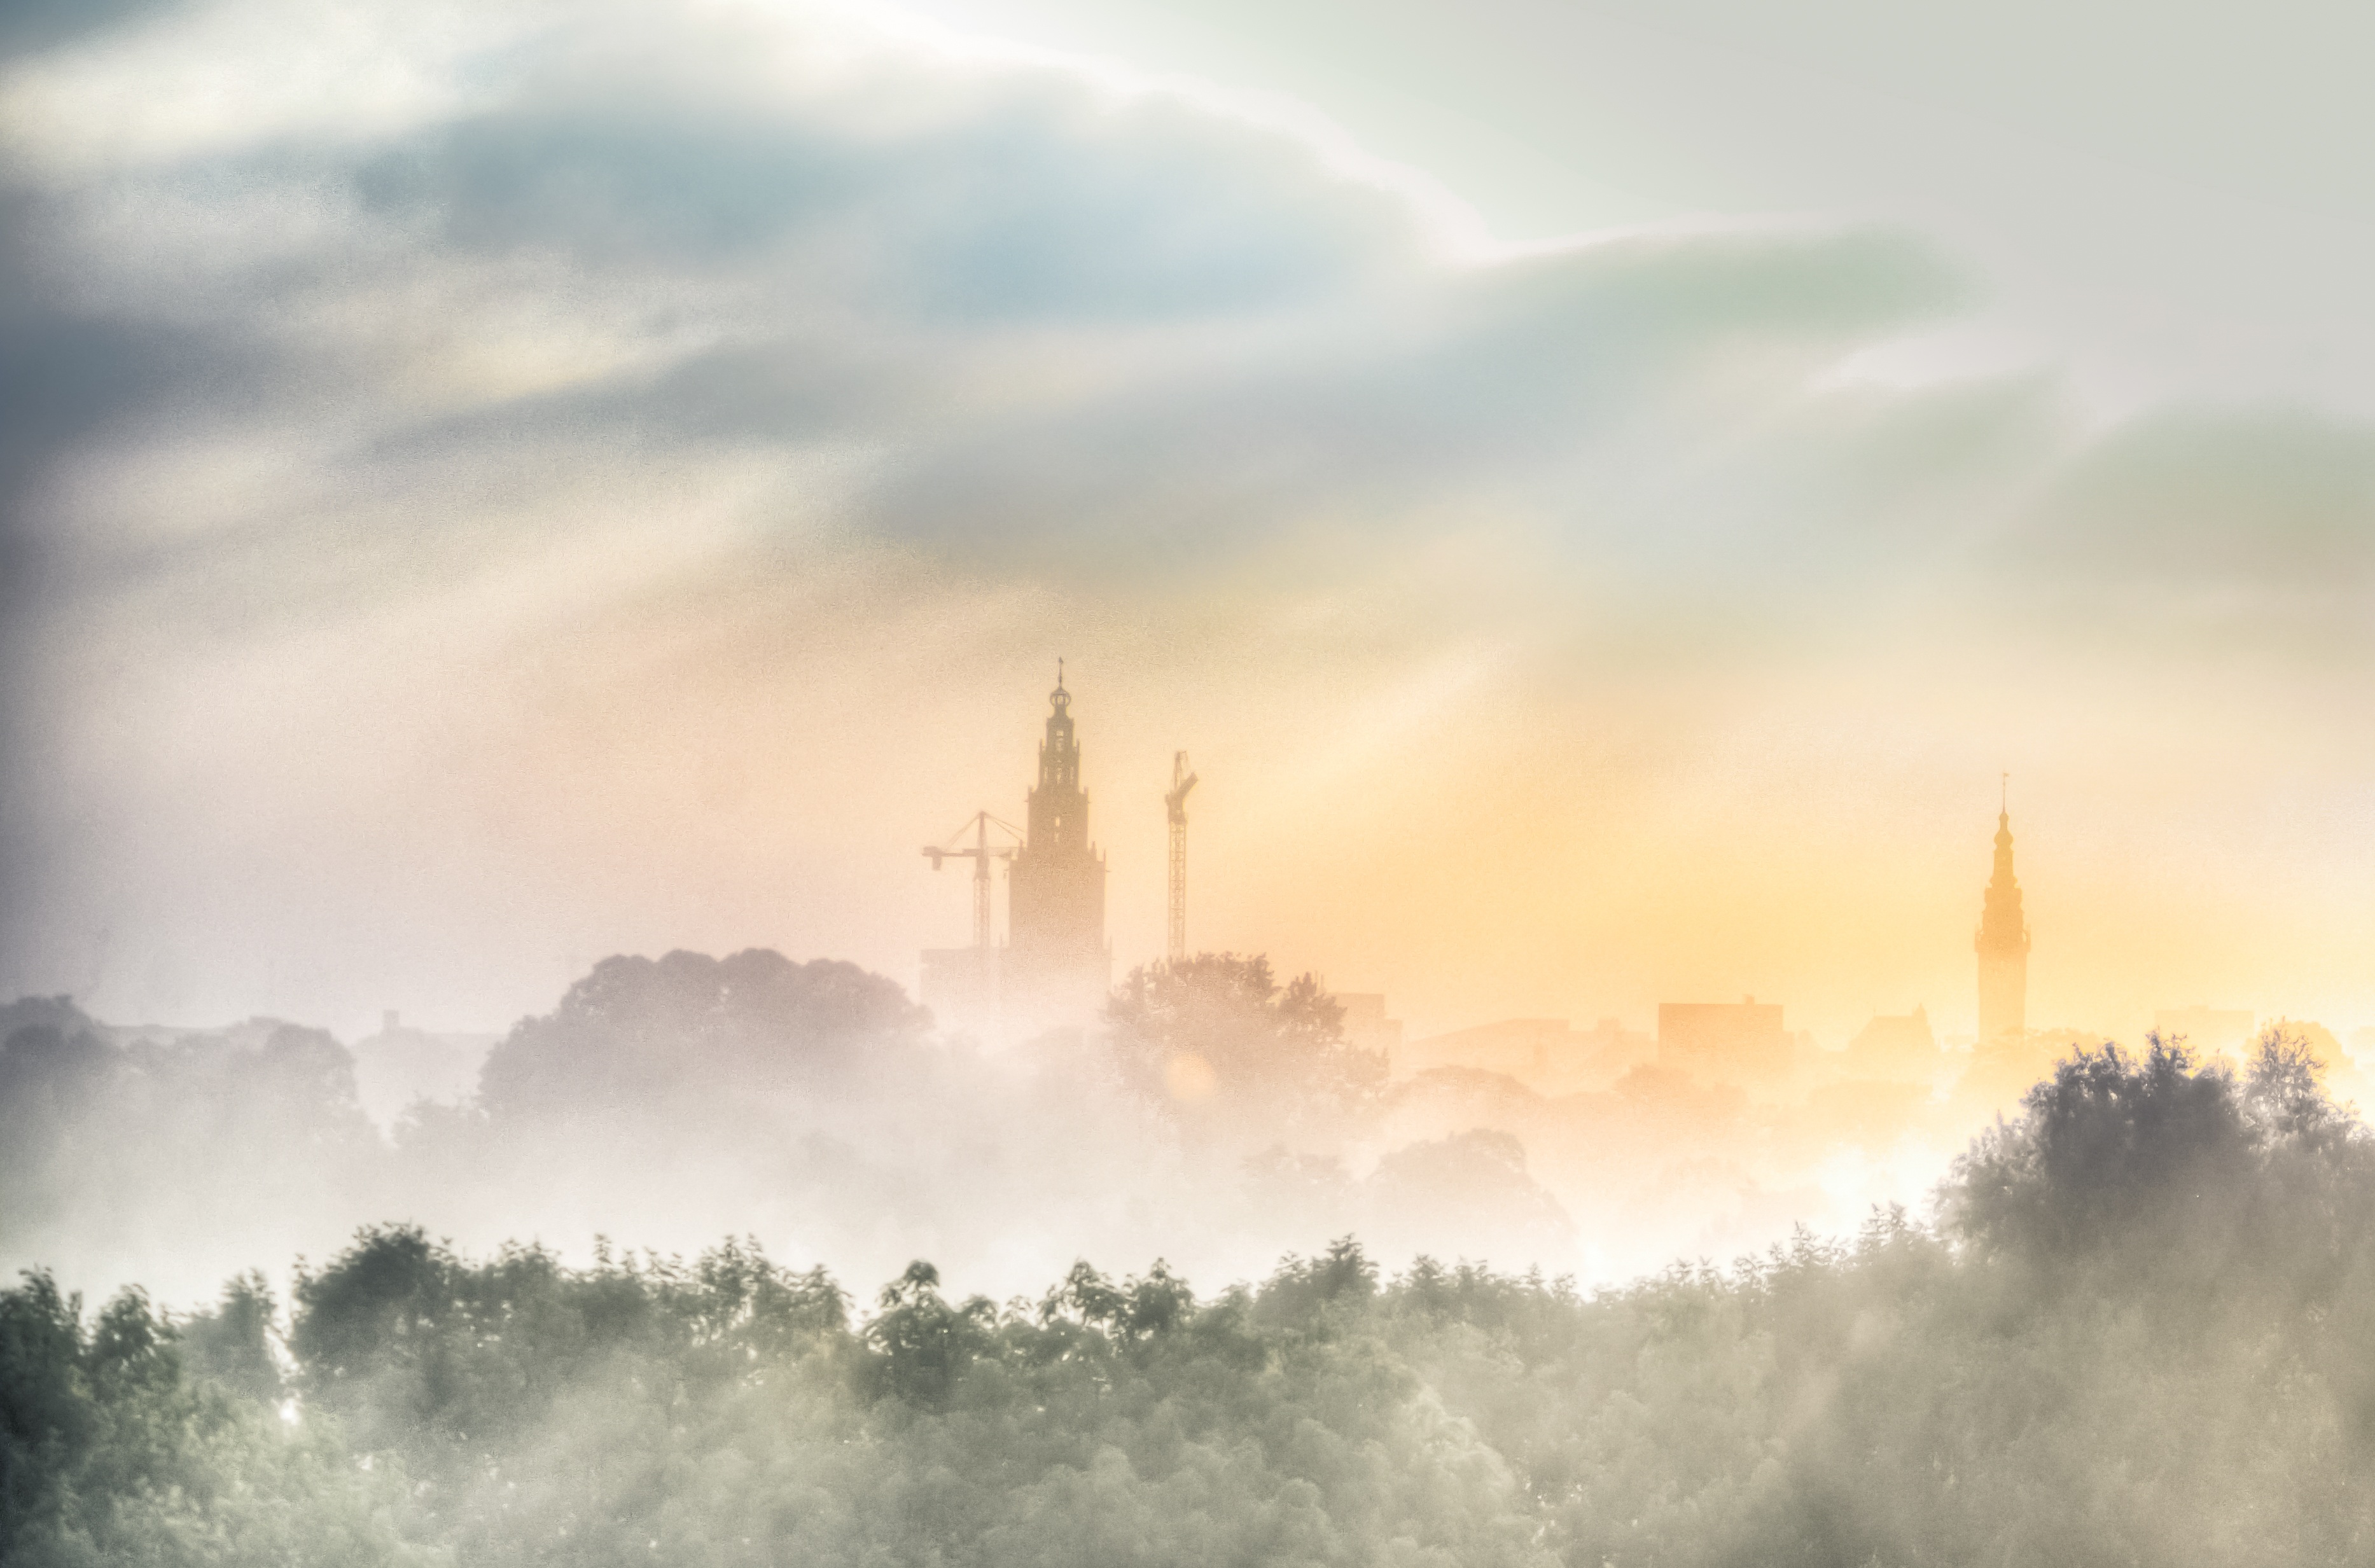
landscape, sea, horizon, cloud, sky, fog, sunrise, mist, sunlight, morning, wave, wind, building, dawn, city, atmosphere, travel, dusk, tower, weather, haze, holland, dutch, groningen, meteorological phenomenon, atmospheric phenomenon, atmosphere of earth, wind wave